Children's Museum of Oak Ridge

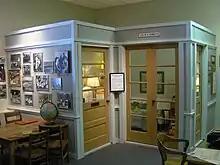
Children's Museum of Oak Ridge display depicting daily life in Oak Ridge during the Manhattan Project

The Children's Museum of Oak Ridge (abbreviated as CMOR) is a non-profit children's museum in Oak Ridge, Tennessee, United States, that provides museum exhibits and educational programs.